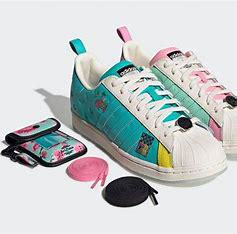
Brand: Adidas
Model: Arizona